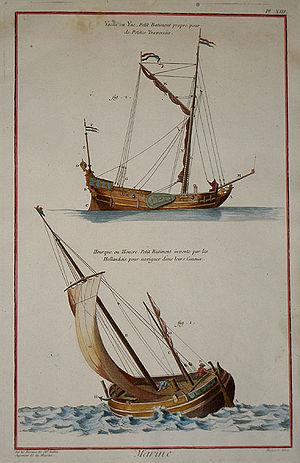
Marine. Yacht ou Yac, Petit Batiment propre pour de Petites Traversées
Une hourque est un type voilier de transport à deux mâts, d'origine néerlandaise, utilisé en Mer du Nord, du XIVᵉ siècle jusqu'à la fin du XIXᵉ siècle.